Khmer architecture

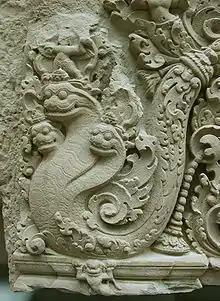
This multi-headed nāga is part of a decorative lintel from the end of the 9th century.

Dvarapalas are human or demonic temple guardians, generally armed with lances and clubs. They are presented either as a stone statues or as relief carvings in the walls of temples and other buildings, generally close to entrances or passageways. Their function is to protect the temples. Dvarapalas may be seen, for example, at Preah Ko, Lolei, Banteay Srei, Preah Khan and Banteay Kdei.